Morgan Aero 8

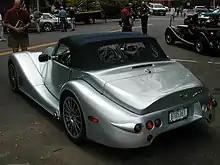
Morgan Aero 8 Series 2 rear

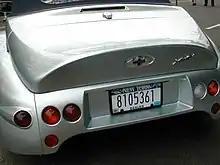
Morgan Aero 8 Series 2 boot and badge

The chassis is an ultra-stiff aluminum alloy. Suspension is fully Independent, with double wishbones, Eibach coil springs, fully floating in the rear, over Koni shock absorbers. Brakes are cast iron discs, with AP Racing 6-pot calipers at the front and 2-pot calipers at the rear.